La Crosse, Wisconsin

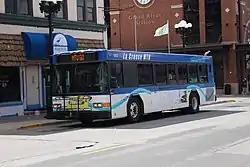
La Crosse Municipal Transit Utility bus in 2020

The city government employs a weak mayor form of the mayor-council system. The mayor is elected at-large, while the 13 members of the Common Council are elected per aldermanic districts. Mitch Reynolds defeated Vicki Markussen in the 2021 La Crosse Mayoral election, succeeding retiring incumbent Tim Kabat. Kabat served as Mayor from 2013 to 2021. In the 2025 Mayoral election, Shaundel Washington-Spivey defeated Chris Kahlow making history as the city's first African American and openly LGBTQ+ mayor-elect.